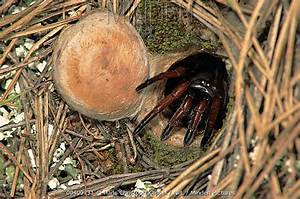
Label: spider